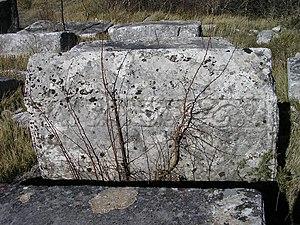
Glumina est un village de Bosnie-Herzégovine. Il est situé dans la municipalité de Neum, dans le canton d'Herzégovine-Neretva et dans la Fédération de Bosnie-et-Herzégovine. Selon les premiers résultats du recensement bosnien de 2013, il compte 60 habitants.